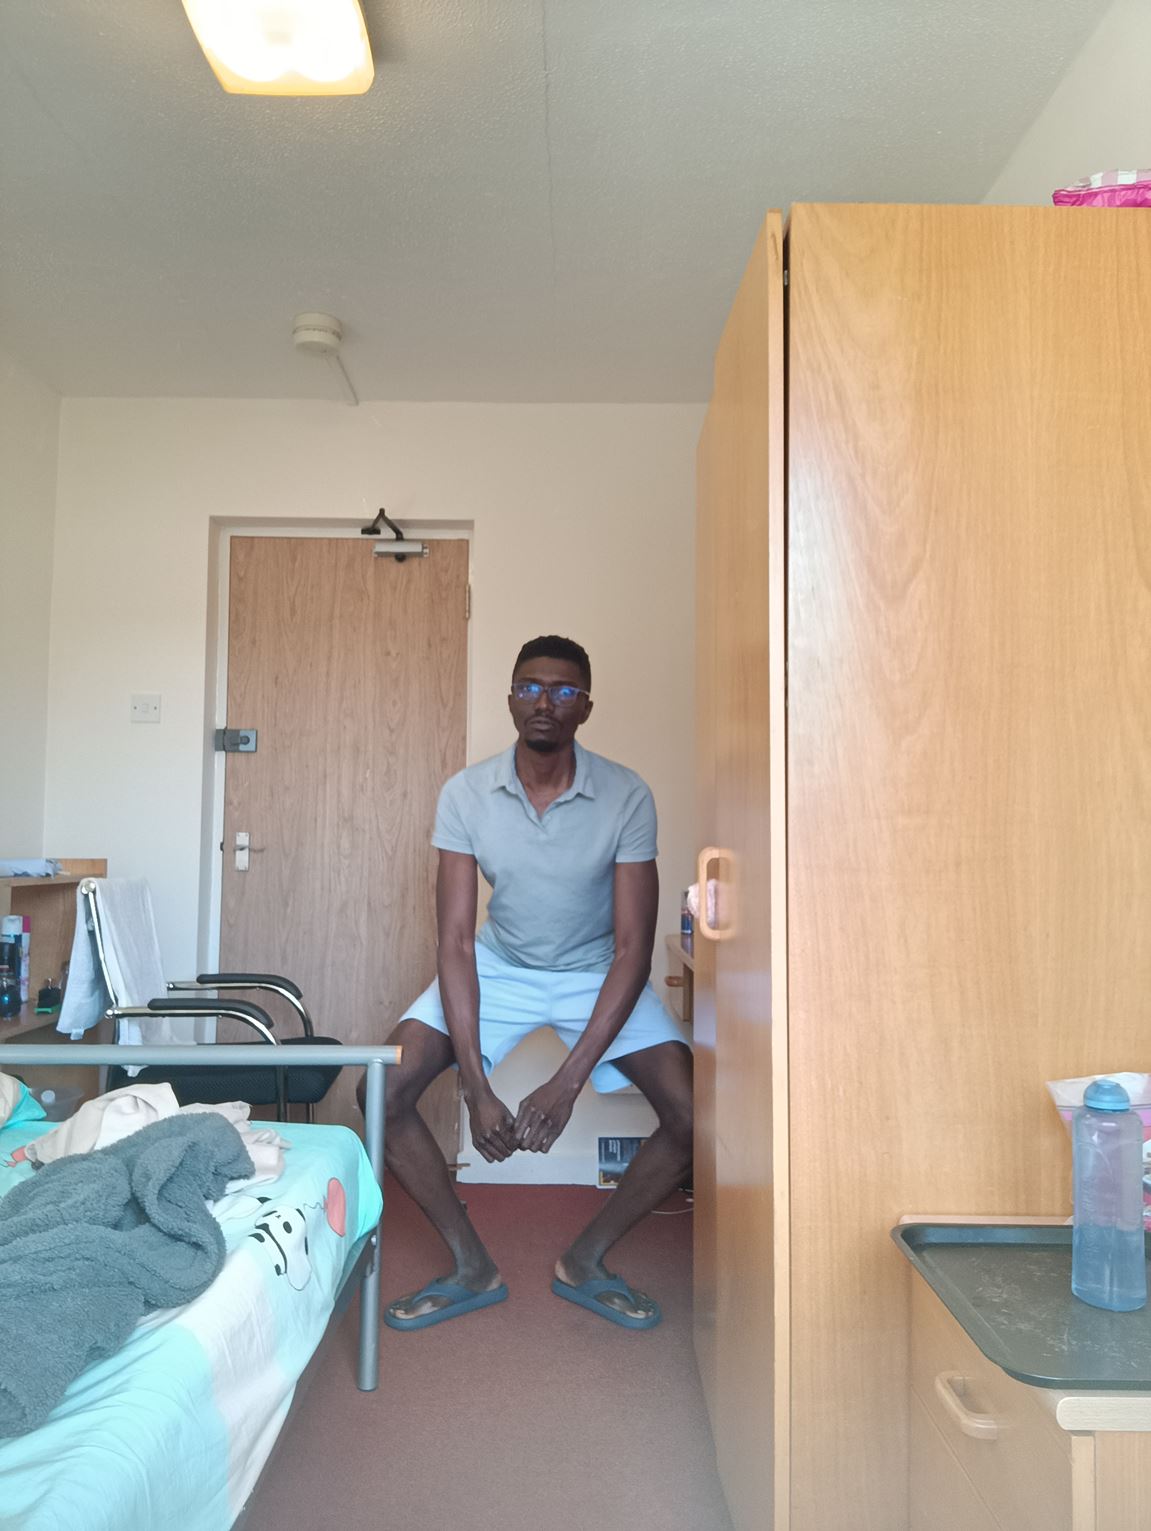
Posture: stand